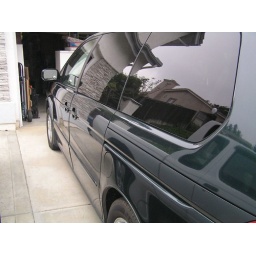
Picture of damage caused by person that hit the van while Lauren was driving